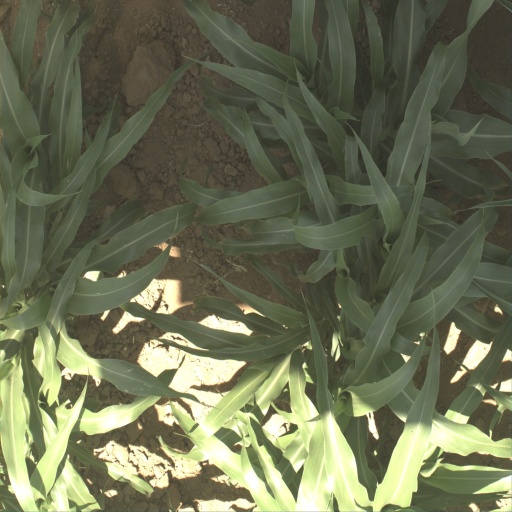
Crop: sorghum